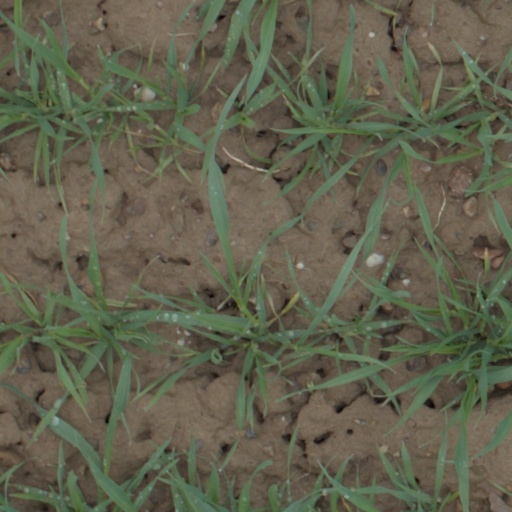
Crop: wheat